Tube Alloys

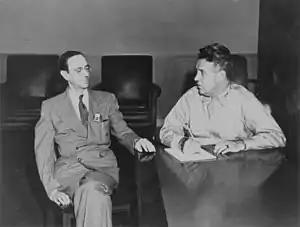
Groves sits a completely clean desk. Chadwick, seated next to him, looks on.

Sir John Anderson was eager to invite Niels Bohr to the Tube Alloys project because he was a world-famous scientist who would not only contribute his expertise to the project, but also help the British government gain leverage in dealings with the Manhattan Project.